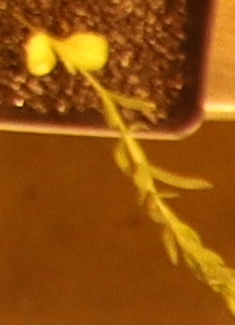
Label: Flax